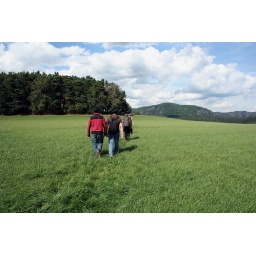
Wandering across a large green field near the Czech border in Swiss Saxony.